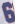
Number: 6